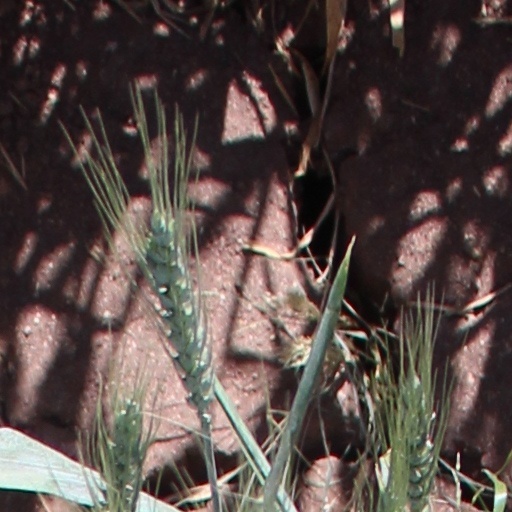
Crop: wheat